Electoral district of Mount Margaret

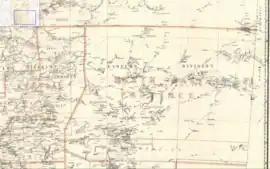
Mount Margaret and surrounds in 1900

Mount Margaret was an electoral district of the Legislative Assembly in the Australian state of Western Australia from 1901 to 1930, located in the northeastern Goldfields region.